Trams in Kolkata

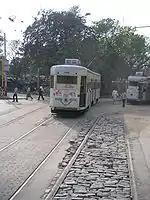
Articulated tram

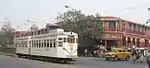
Burn Standard made tram

CTC owns 257 trams (as of Sep. 2024), of which 125 used to run daily till 2011. Each single-deck articulated car can carry 200 passengers (60 seated). But the number of trams sharply decreased due to government's negligence and now only 17 trams run daily (as of Sep. 2024).